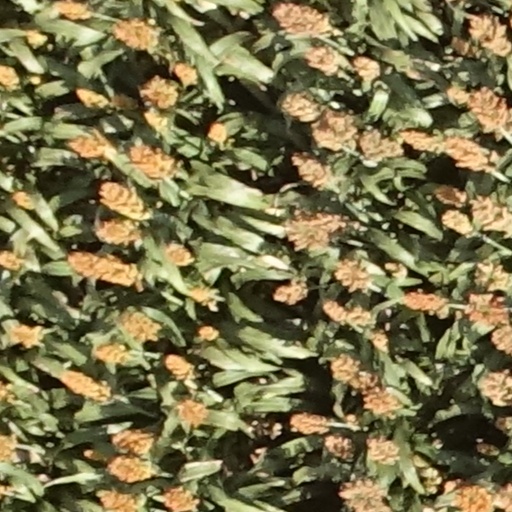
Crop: sorghum